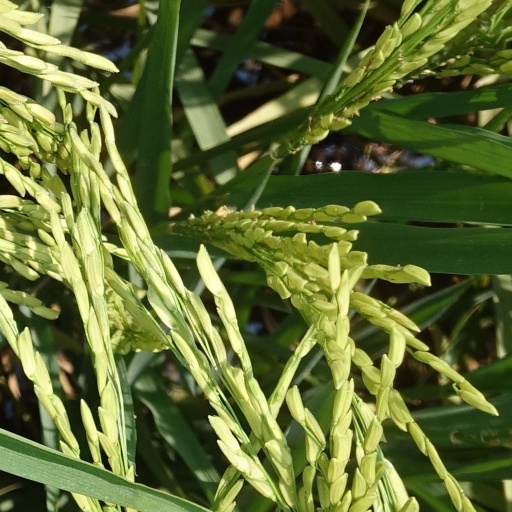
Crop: rice